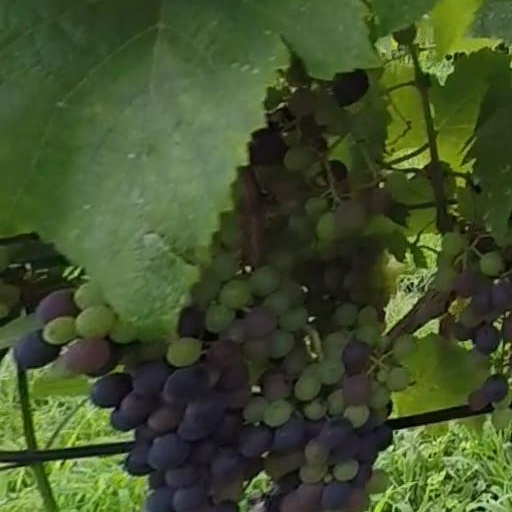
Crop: grape